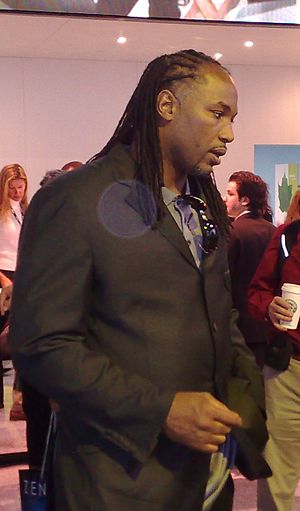
Lennox Lewis
Lennox Claudius Lewis er en tidligere britisk/canadisk sværvægtsbokser. Han var professionel verdensmester og er blandt historiens mest vindende.